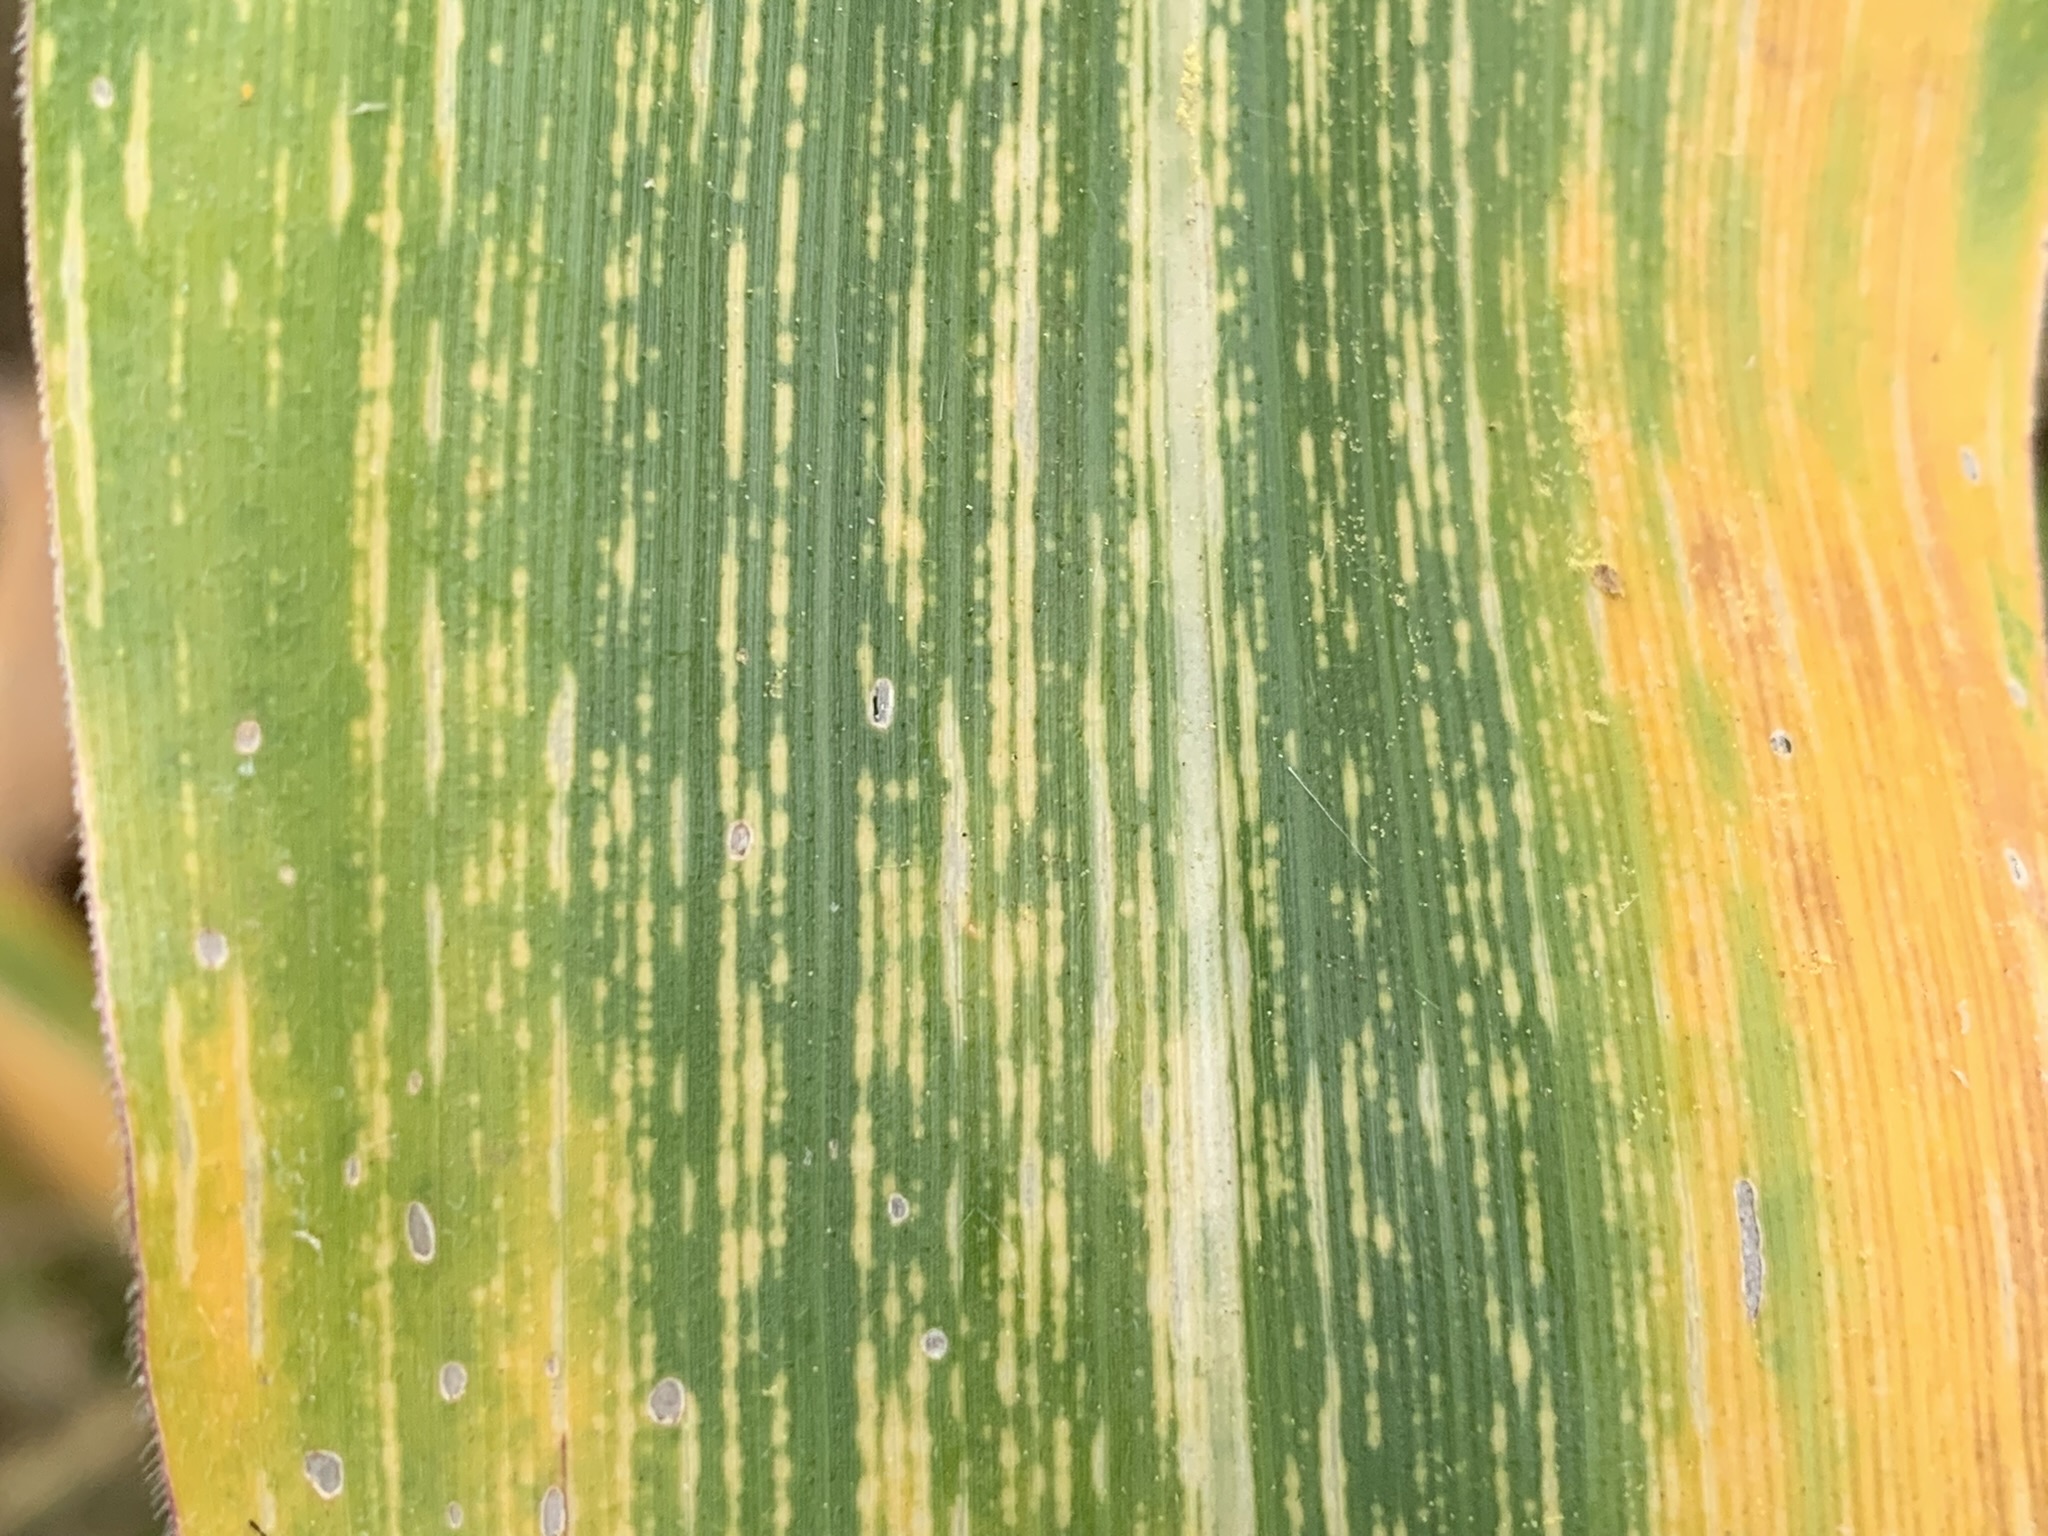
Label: MSV